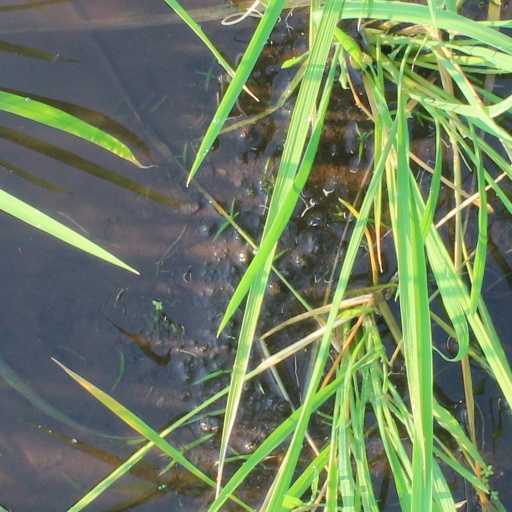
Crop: rice